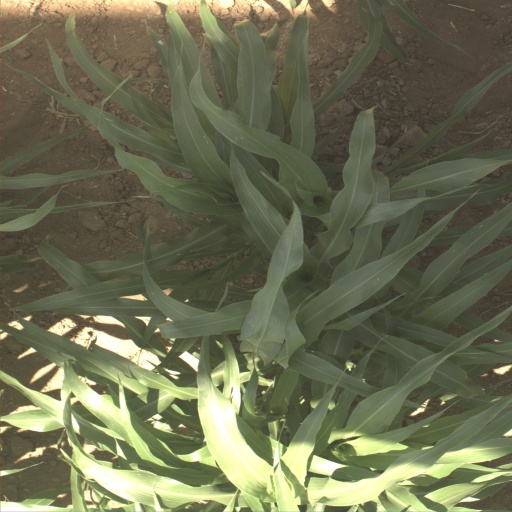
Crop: sorghum